Béatrice Dalle

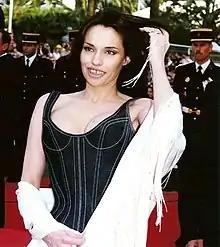
Dalle in 1999

Béatrice Dalle (born 19 December 1964) is a French actress and model. She has appeared in over fifty films and is best known internationally for her debut role in the 1986 film "37°2 le matin" (also released as "Betty Blue"). Béatrice Dalle is renowned for her intense and unconventional roles, often portraying characters that are both provocative and transgressive.